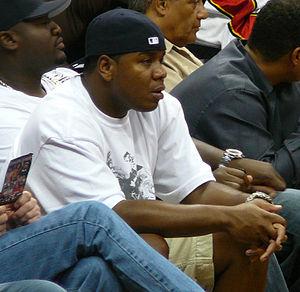
Byron Leftwich est un joueur américain de Football américain, né le 14 janvier 1980 à Washington, qui évolue au poste de quarterback.